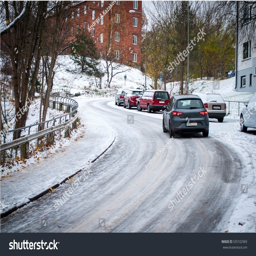
the car on the winter road